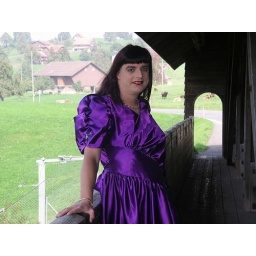
Close-up of Paula, the Swiss farm girl in her purple satin dress :-)